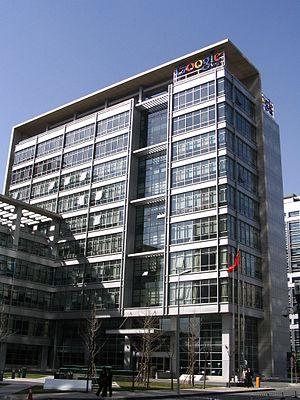
Google China est une filiale de Google fondée en 2005. En république populaire de Chine, ce fut le moteur de recherche le plus utilisé après Baidu en 2009. Sa part de marché a fondu jusqu'à un nombre négligeable de 1,3% en 2013. Jusqu’au 4 septembre 2009, elle avait à sa tête Kai-Fu Lee, ancien employé de Microsoft et fondateur en 1998 de Microsoft Research Asia.